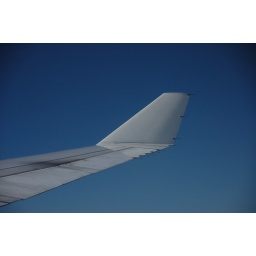
Wing over blue sky